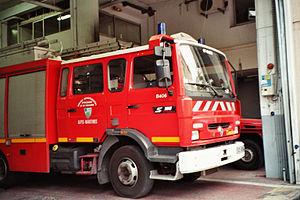
Le quartier Riou - Petit Juas - Av. de Grasse est l'un des dix quartiers de la ville de Cannes, ainsi dénommé car il est bordé par le boulevard du Riou et l'avenue du Petit Juas et traversé du nord au sud en son centre par l'avenue de Grasse.
Le fourgon pompe-tonne, aussi appelé tonne-pompe ou autopompe, est un type de fourgon d'incendie.